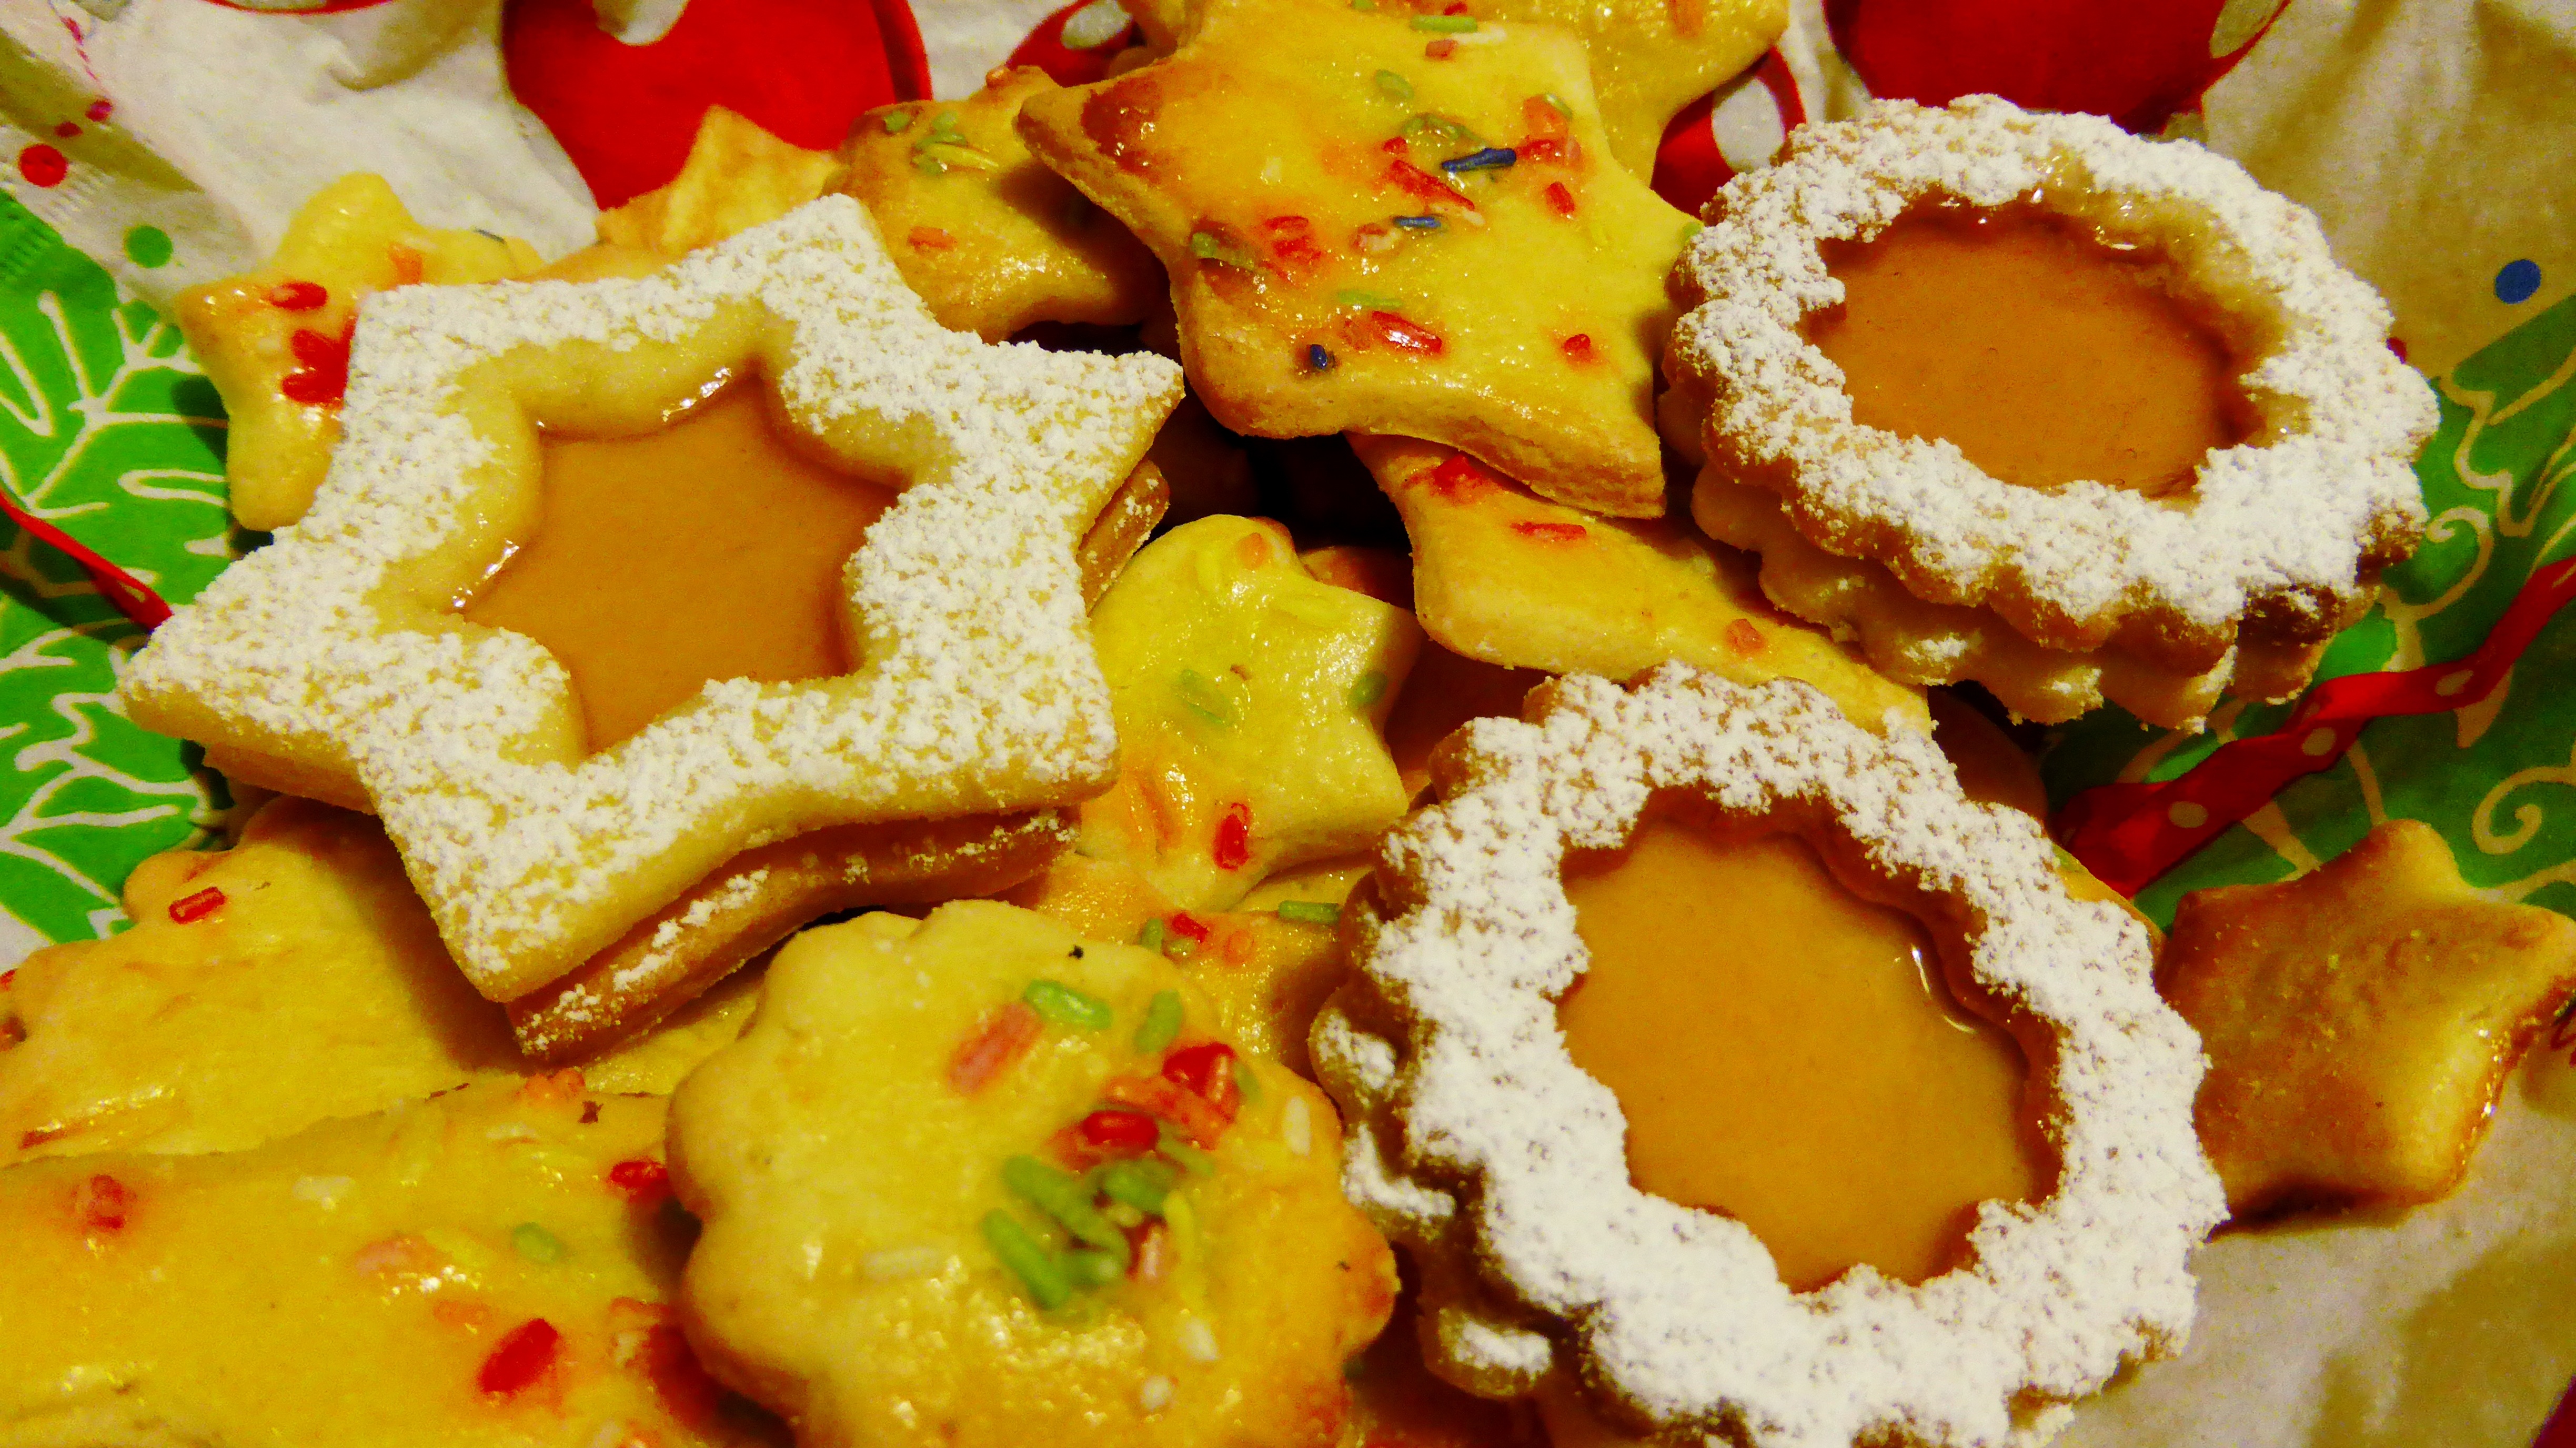
star, dish, meal, food, produce, breakfast, christmas, cookie, dessert, fast food, cuisine, asian food, bake, christmas cookies, pastries, baked goods, christmas baking, junk food, snack food, fried food